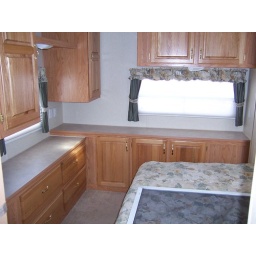
Standing just in front of the doorway between bedroom and bathroom looking at the storage in the bedroom around the foot of the bed.